Berks Area Regional Transportation Authority

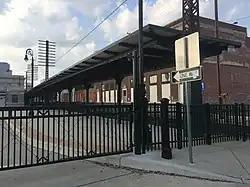
The Reading Franklin Street train terminal was converted to a bus terminal in 2013. Buses enter from Chestnut Street.

The former Reading Railroad Franklin Street Station was refurbished and also has bus service. The station has a waiting area for passengers, customer service area, transportation museum, and space for passenger amenities. The station is intended to be used for future express and long-distance bus services.